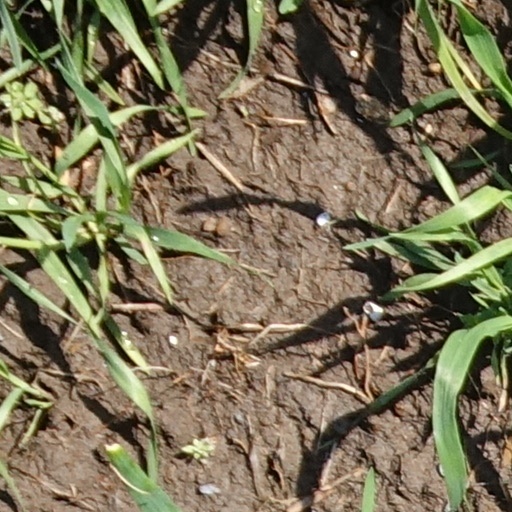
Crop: wheat